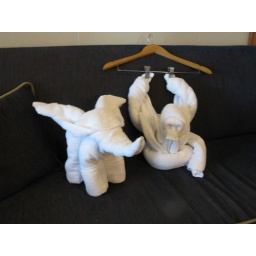
Elephant and Monkey towel animals created by our stateroom attendant Billy on Radiance of the Seas.